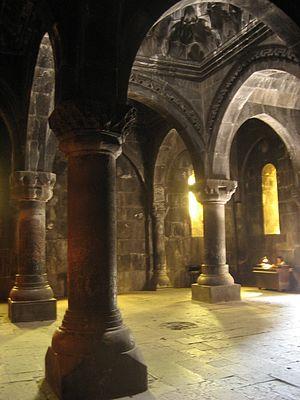
L'architecture arménienne s'est développée au fil des siècles de manière singulière. Des spécificités sont apparues, comme les gavits ou les jamatouns. La très grande majorité des constructions, notamment caractérisées par la coupole, sont religieuses et les forts, par exemple, se font plus rares. L'évolution de l'architecture arménienne est parallèle, voire similaire à l'évolution architecturale des monastères d'Arménie. L'architecture chrétienne est principalement constituée de plusieurs périodes de développement : l'essor des IVᵉ, Vᵉ et VIᵉ siècles qui voient la formation de cet art original, qui aboutit à un âge d'or au VIIᵉ siècle. Après une période sombre au VIIIᵉ siècle vient la « première renaissance » arménienne puis la seconde vers la fin du Moyen Âge.
La culture de l'Arménie, pays de l'Asie du Caucase, désigne d'abord les pratiques culturelles observables de ses habitants.
Le gavit est une sorte de narthex que l'on retrouve exclusivement dans l'architecture arménienne. Il est souvent accolé à l'ouest d'une église dans un monastère. Il servait aussi parfois à des réunions.